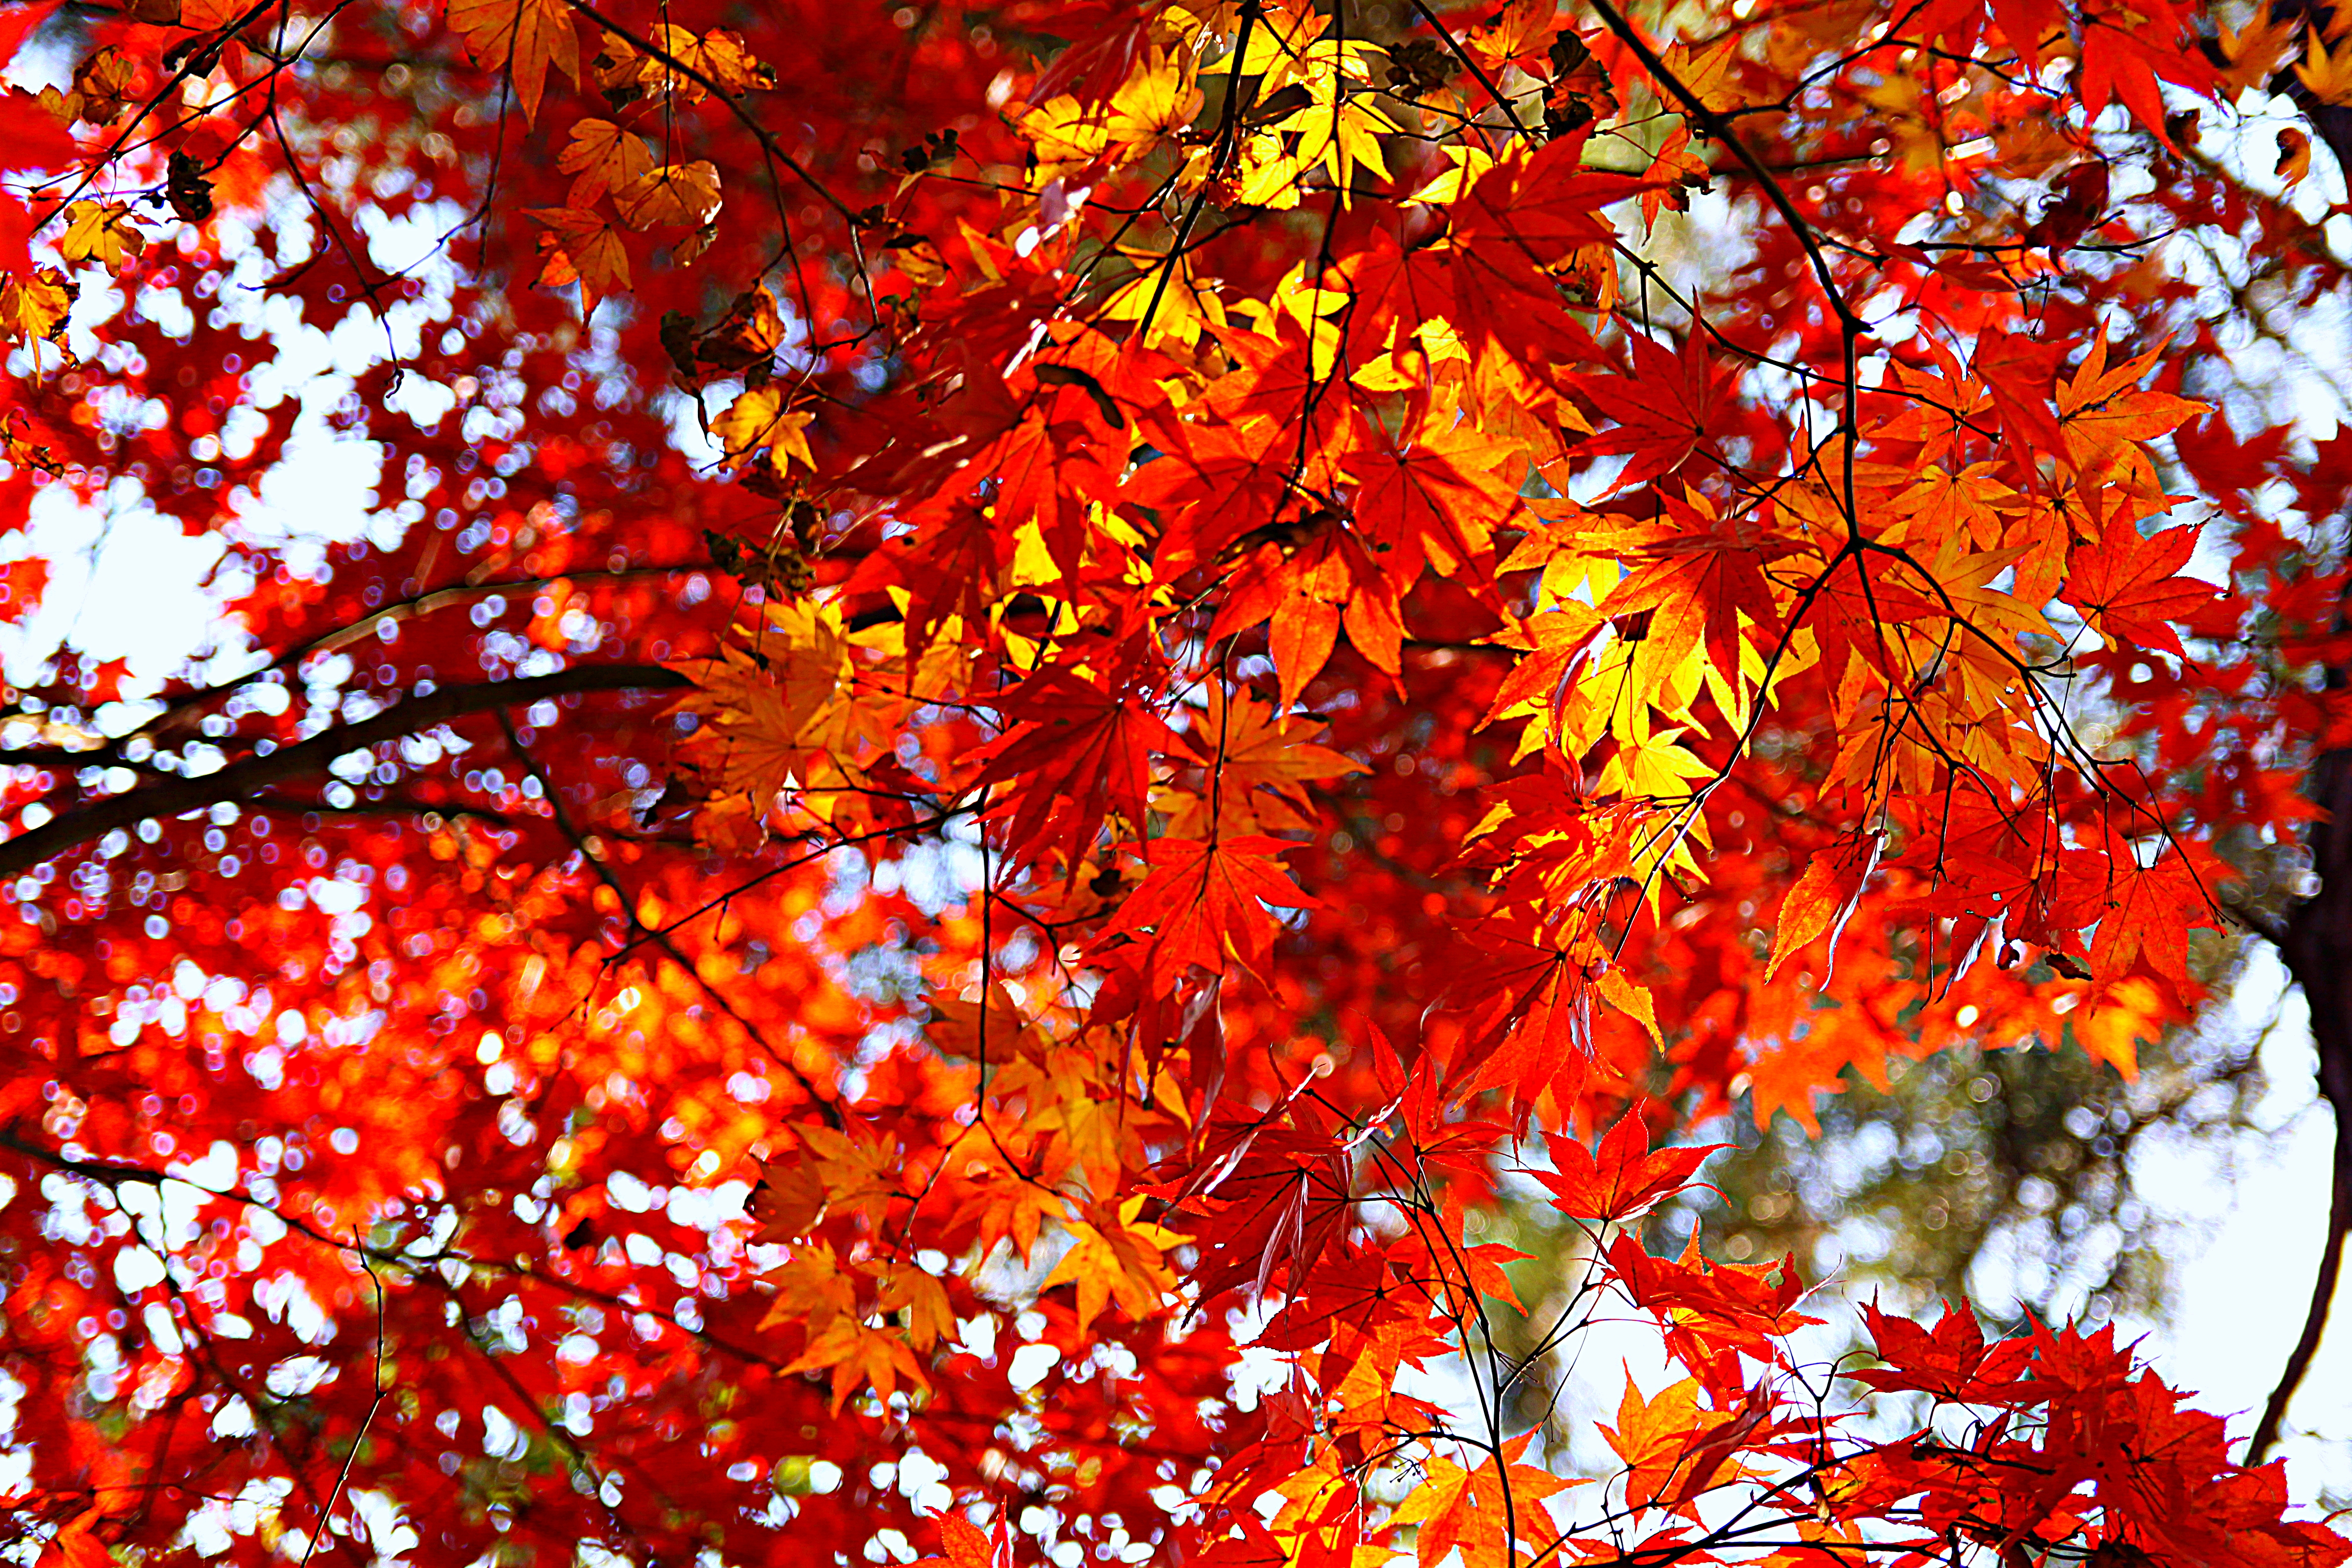
fall, tree, leaf, red, autumn, maple, woody plant, branch, Black maple, deciduous, maple leaf, plant, Northern hardwood forest, twig, flowering plant, sweet gum, spring, temperate broadleaf and mixed forest, plant stem, flower, plane tree family